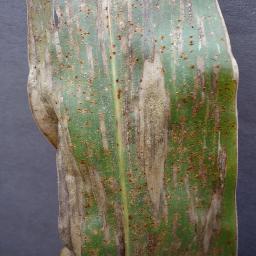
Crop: corn
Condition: (maize)_northern_blight